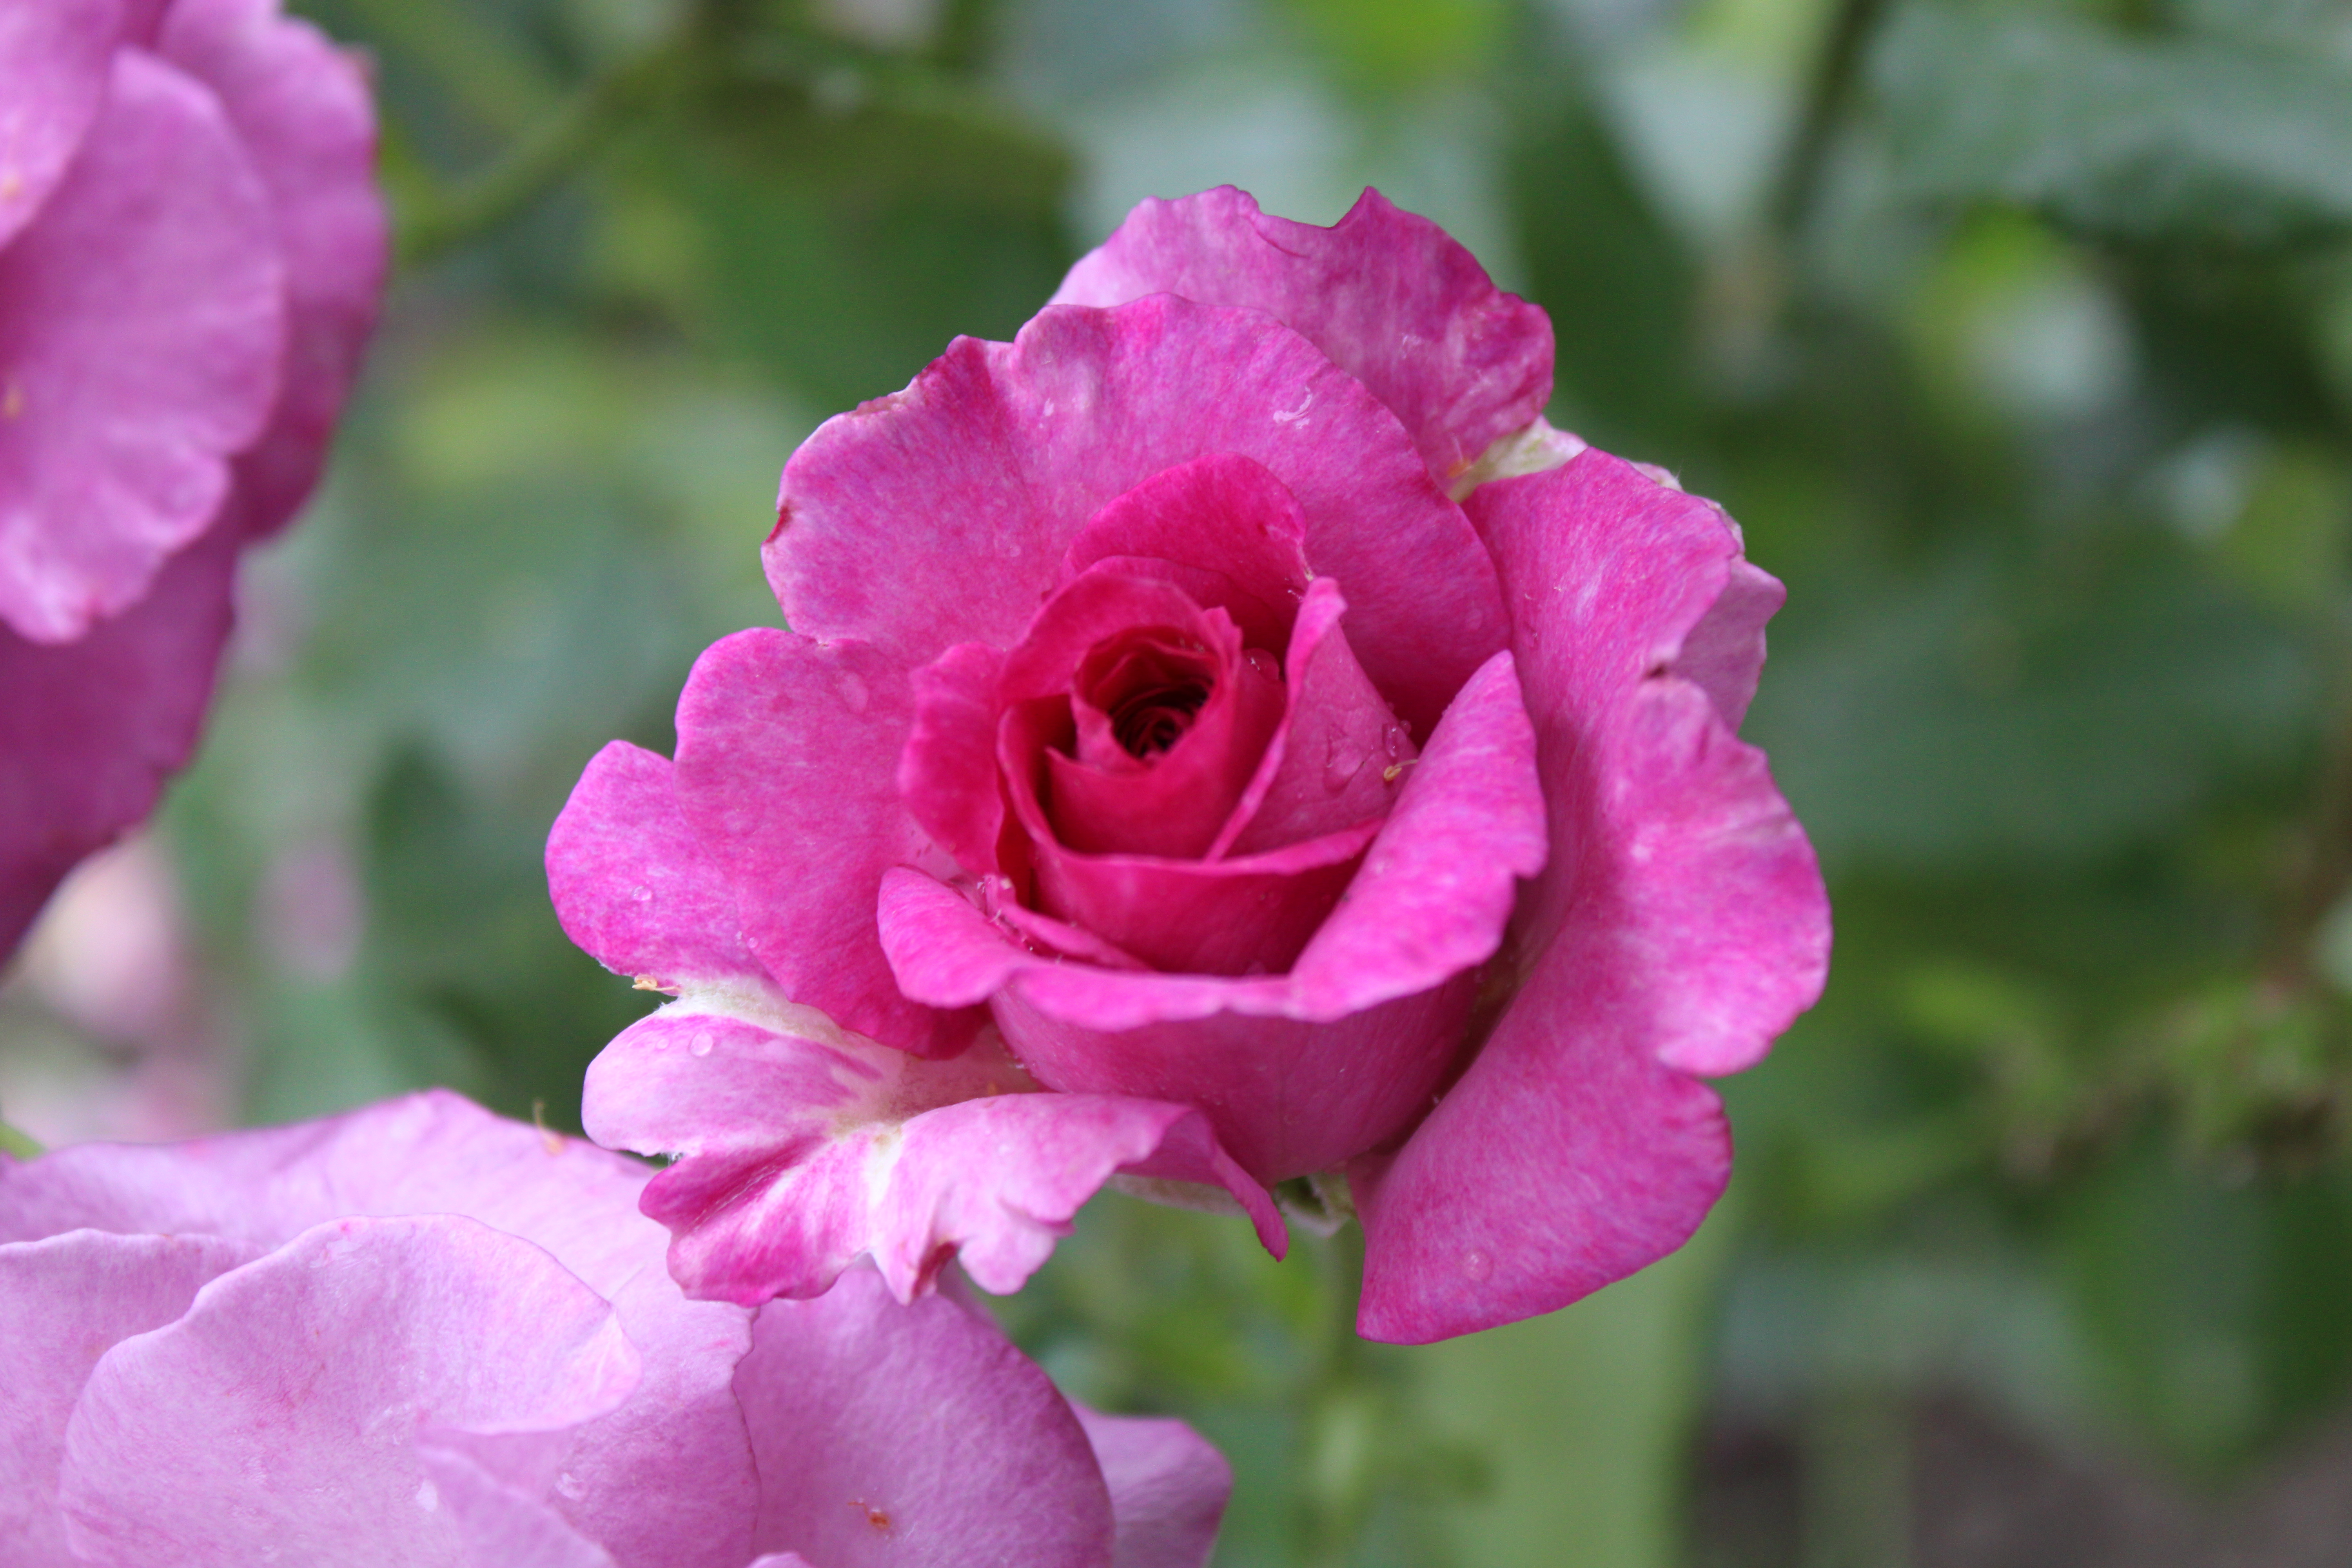
rose, flower, plant, botany, petal, Hybrid tea rose, pink, grass, magenta, garden roses, flowering plant, rosa centifolia, rose family, rose order, floribunda, annual plant, close up, herbaceous plant, terrestrial plant, shrub, plant stem, macro photography, garden, malvales, four o clock family, blossom, wildflower, floristry, Begonia family, pink family